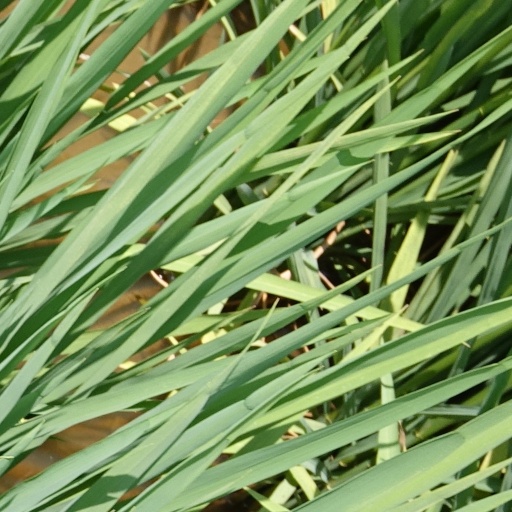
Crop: rice